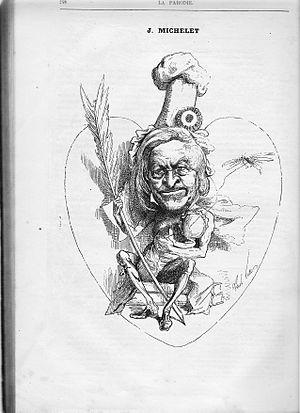
Jules Michelet, né le 21 août 1798 à Paris et mort le 9 février 1874 à Hyères, est un historien français.
André Gill, pseudonyme de Louis-Alexandre Gosset de Guines, né à Paris le 17 octobre 1840 et mort à Saint-Maurice le 1ᵉʳ mai 1885, est un caricaturiste, peintre et chansonnier français.